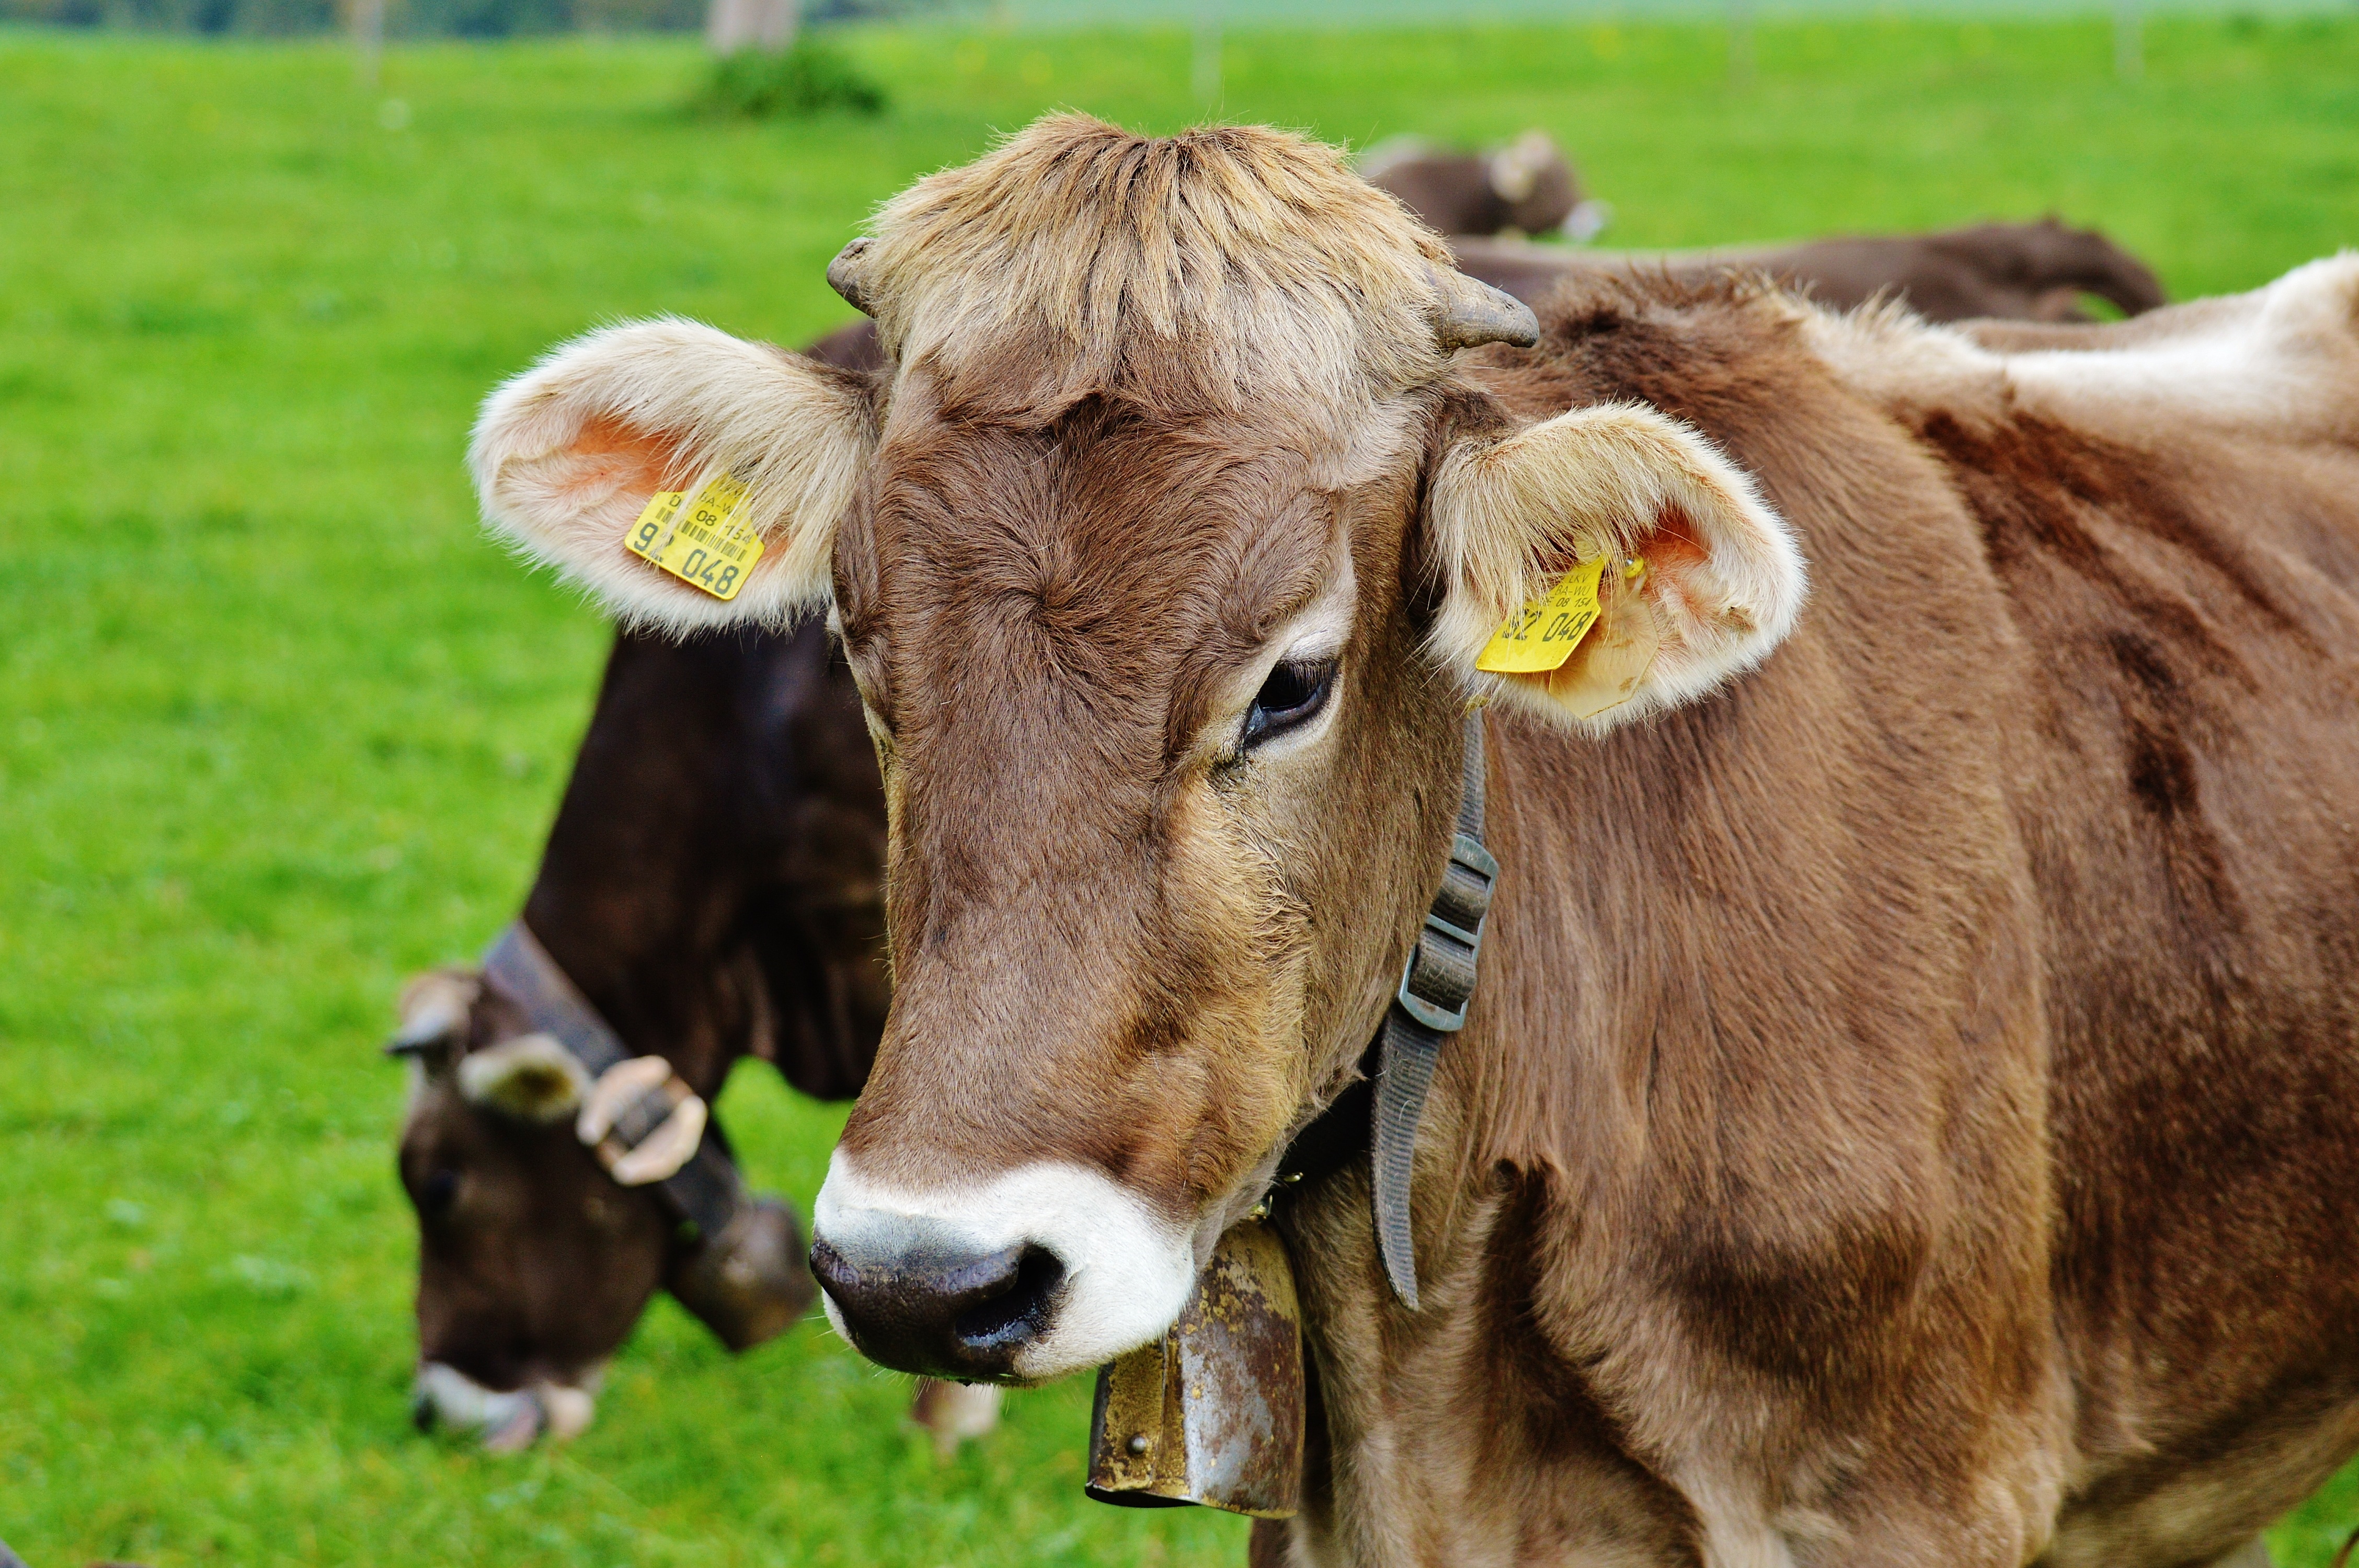
nature, grass, field, farm, meadow, animal, cute, cow, cattle, pasture, grazing, livestock, mammal, agriculture, beef, fauna, calf, cows, vertebrate, ruminant, rural area, allg u, dairy cattle, dairy cow, cattle like mammal